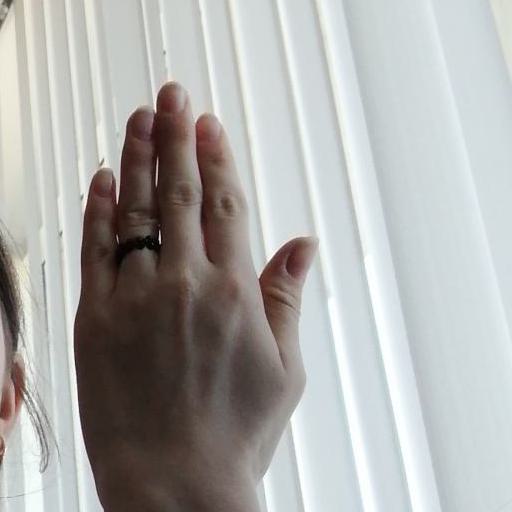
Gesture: stop_inverted